Easter food

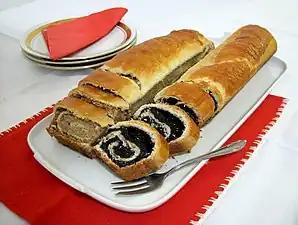
Poppy seed roll

Paskha (also spelled "pascha", or "pasha") is a Slavic festive dish made in Eastern Orthodox countries which consists of food that is forbidden during the fast of Great Lent. It is made during Holy Week and then brought to Church on Great Saturday to be blessed after the Paschal Vigil. The name of the dish comes from Pascha, the Eastern Orthodox celebration of Easter. Besides Russia, Ukraine, etc. Pasha is also often served in Finland. Cheese paskha is a traditional Easter dish made from tvorog (like cottage cheese), which is white, symbolizing the purity of Christ, the Paschal Lamb, and the joy of the Resurrection. It is formed in a mold, traditionally in the shape of a truncated pyramid which symbolizes the first Passover in Egypt, a nod to Christianity's early Jewish beginnings and a reminder that the Last Supper of Jesus was a Passover Seder. Others believe the pyramid is a symbol of the Trinity, the Church; Tomb of Christ). It is usually served as an accompaniment to rich Easter breads called paska in Ukraine and kulich in Russia (where the "paskha" name is also used in the Southern regions) and Poland “Pascha”. The Easter foods; bread and cheese paska are very rich and made of many dairy items given up during Great Lent. They are brought to church on Easter to be blessed by the priest.